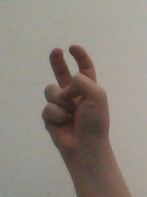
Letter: toot